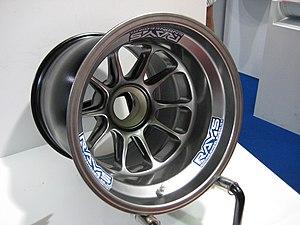
Rays Engineering Co., Ltd. est une marque japonaise de jantes en alliage d'aluminium ou de magnésium pour les voitures de sport, le tuning, et la compétition automobile.